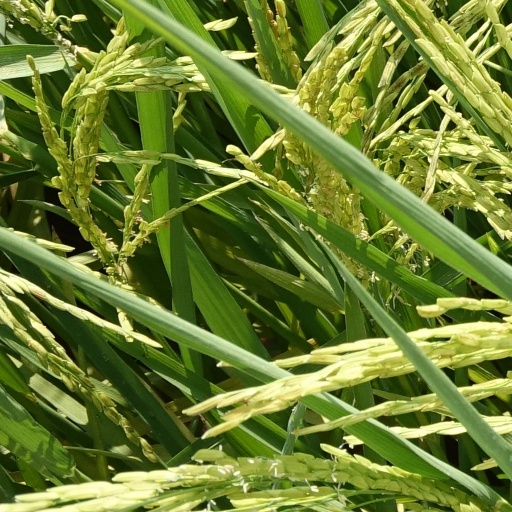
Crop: rice